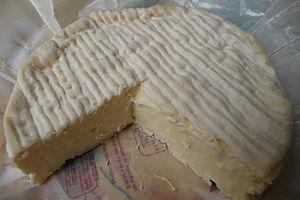
Camenbert fermier 250 grammes.